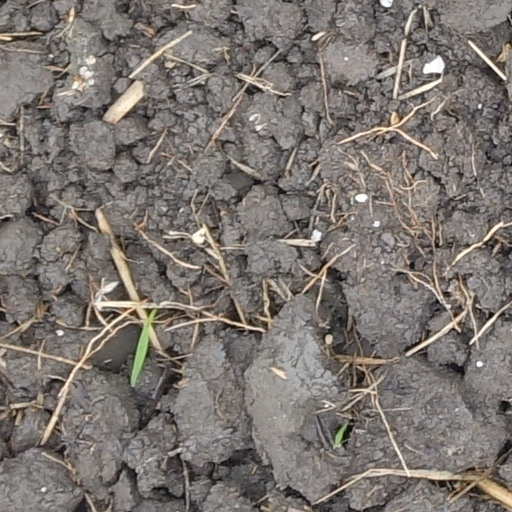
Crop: wheat